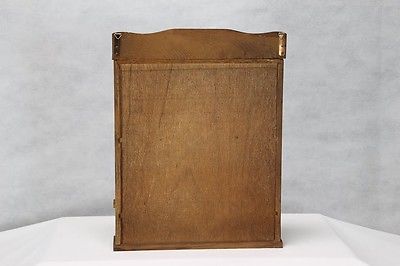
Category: cabinet